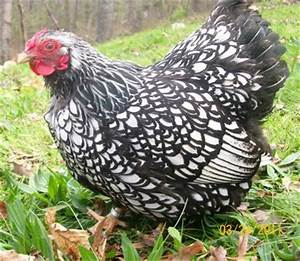
Label: gallina